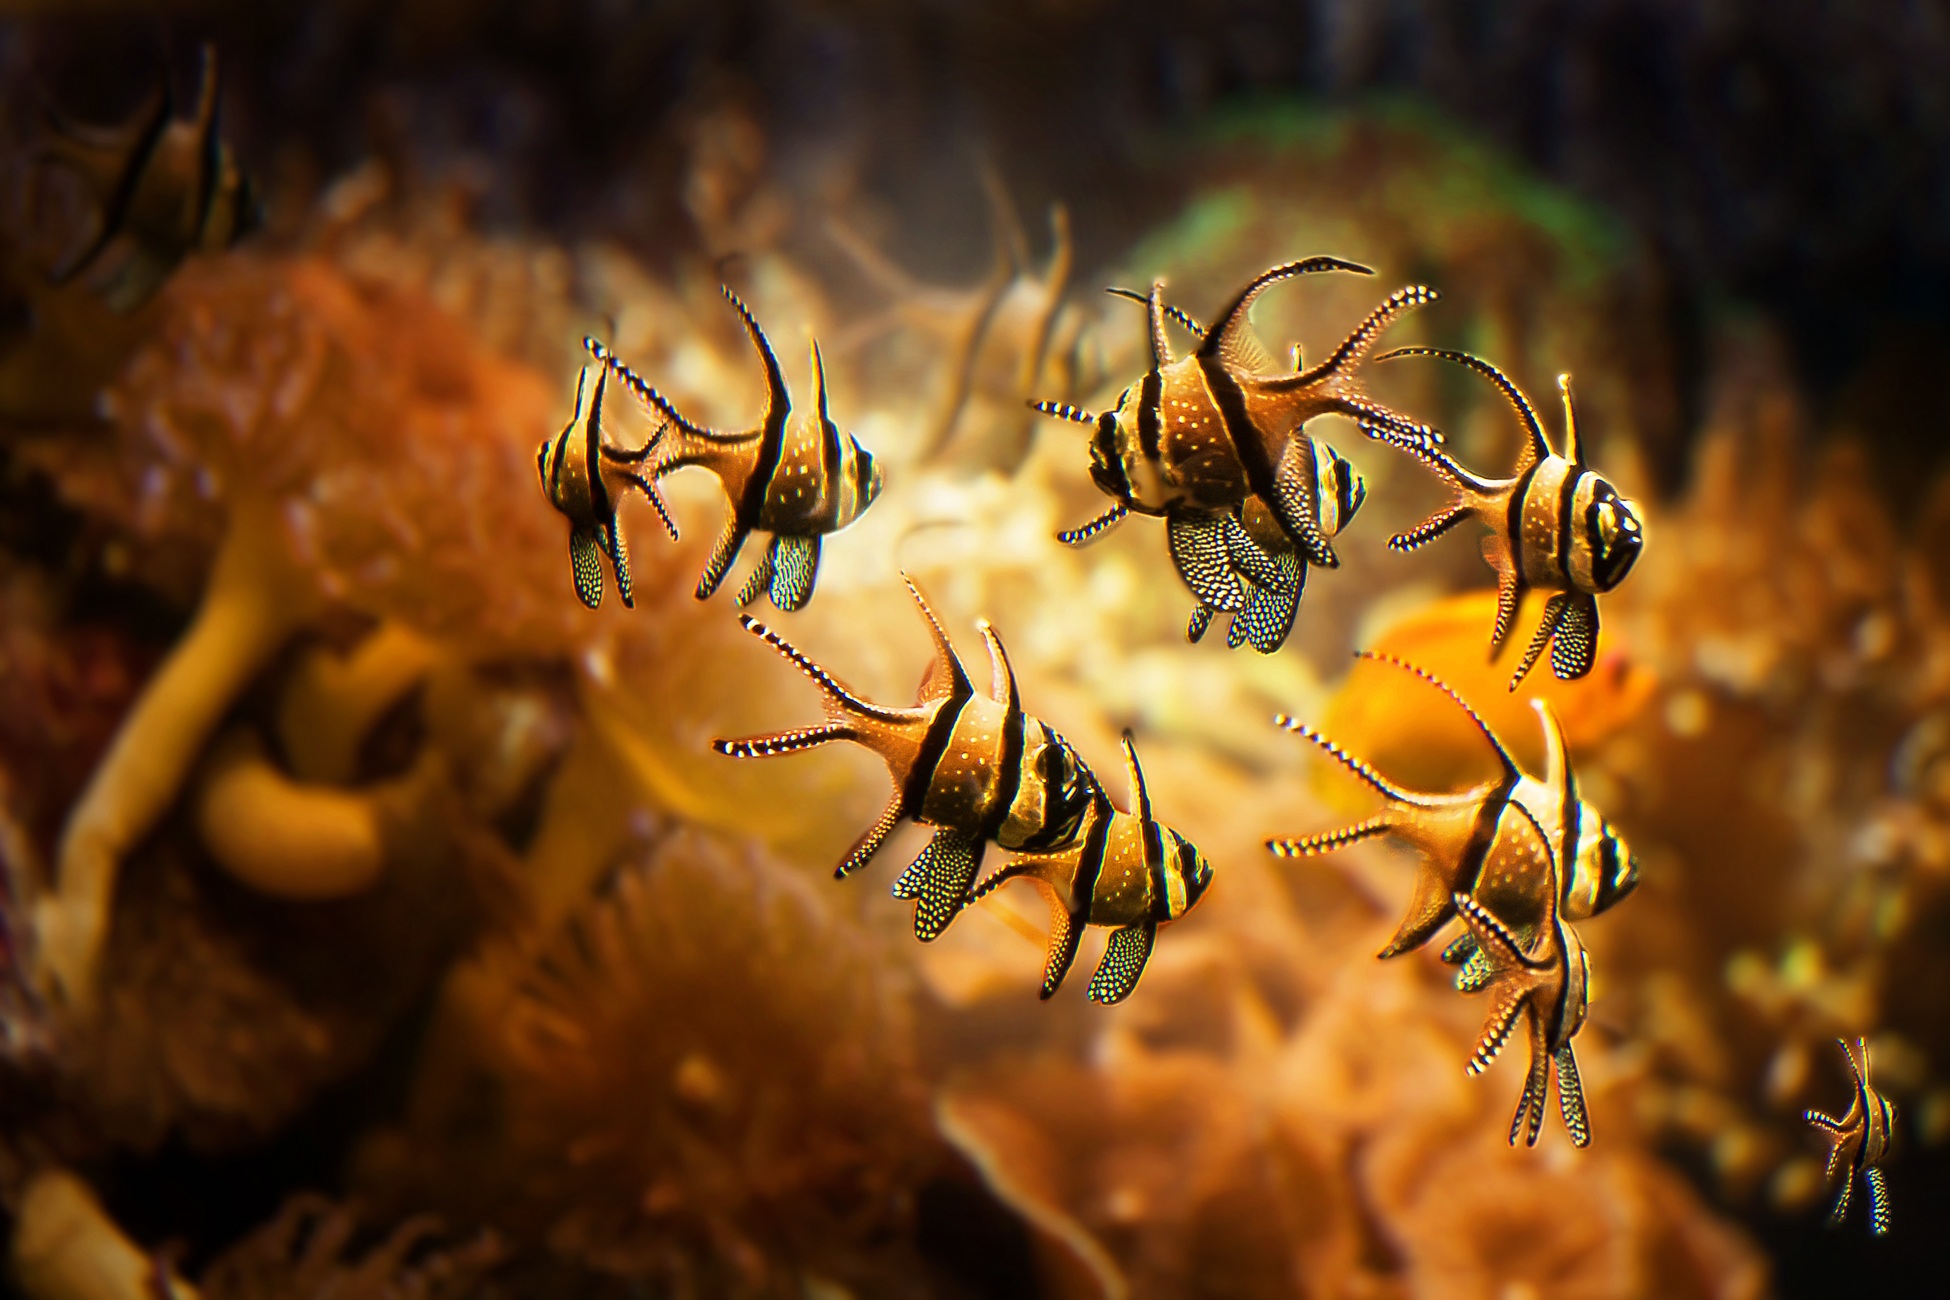
water, nature, branch, plant, photography, leaf, flower, animal, wildlife, underwater, swim, insect, small, autumn, yellow, fish, flora, season, fauna, invertebrate, fin, close up, aquarium, exotic, ant, underwater world, fish swarm, macro photography, retired, freshwater fish, membrane winged insect